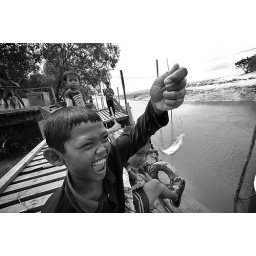
A boy holds up a fish at Sekinchan village in Selangor, Malaysia